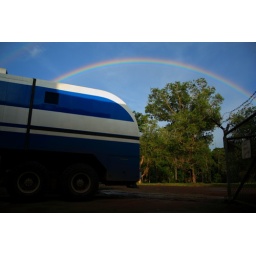
Rainbow over the truck after light rain in front of our base in Pendopo, South Sumatra, Indonesia.Canon 18-55mm standard lens.